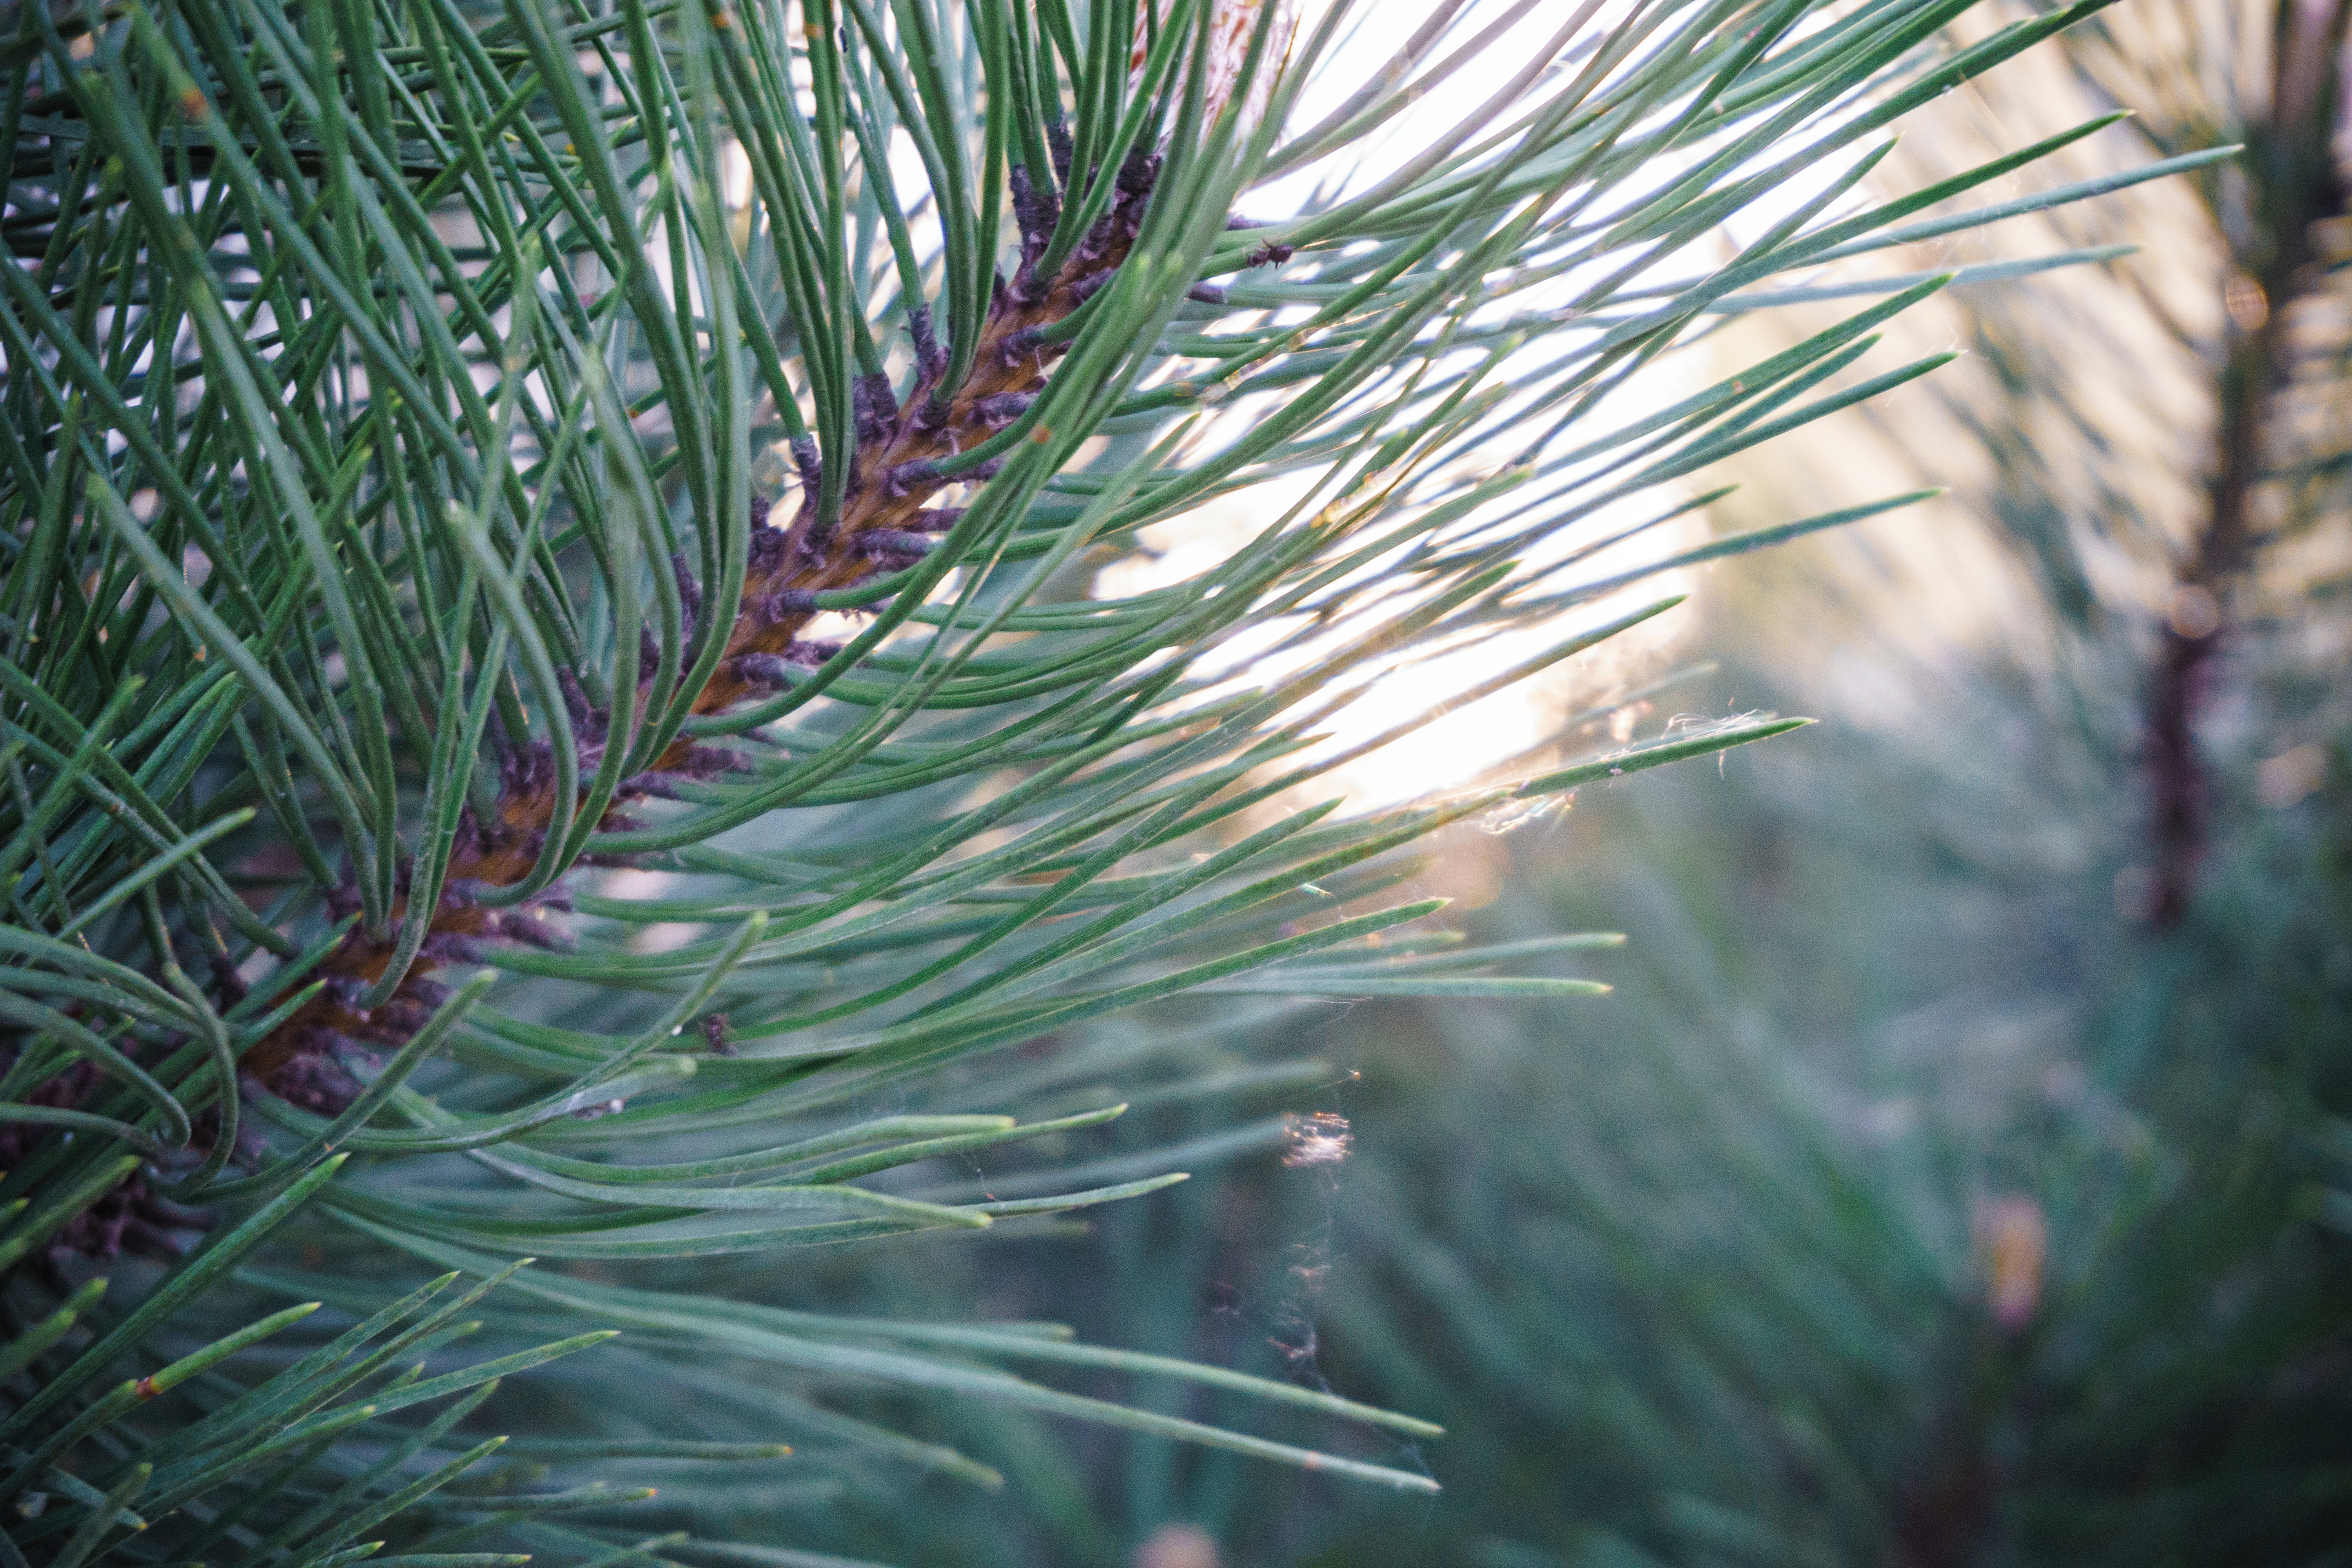
tree, grass, branch, plant, leaf, flower, pine, green, evergreen, botany, fir, flora, conifer, spruce, ecosystem, pine family, grass family, woody plant, land plant, arecales, palm family, saw palmetto